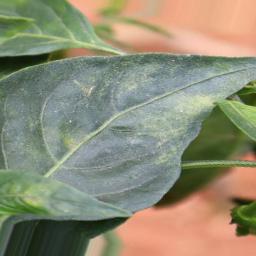
Label: healthy